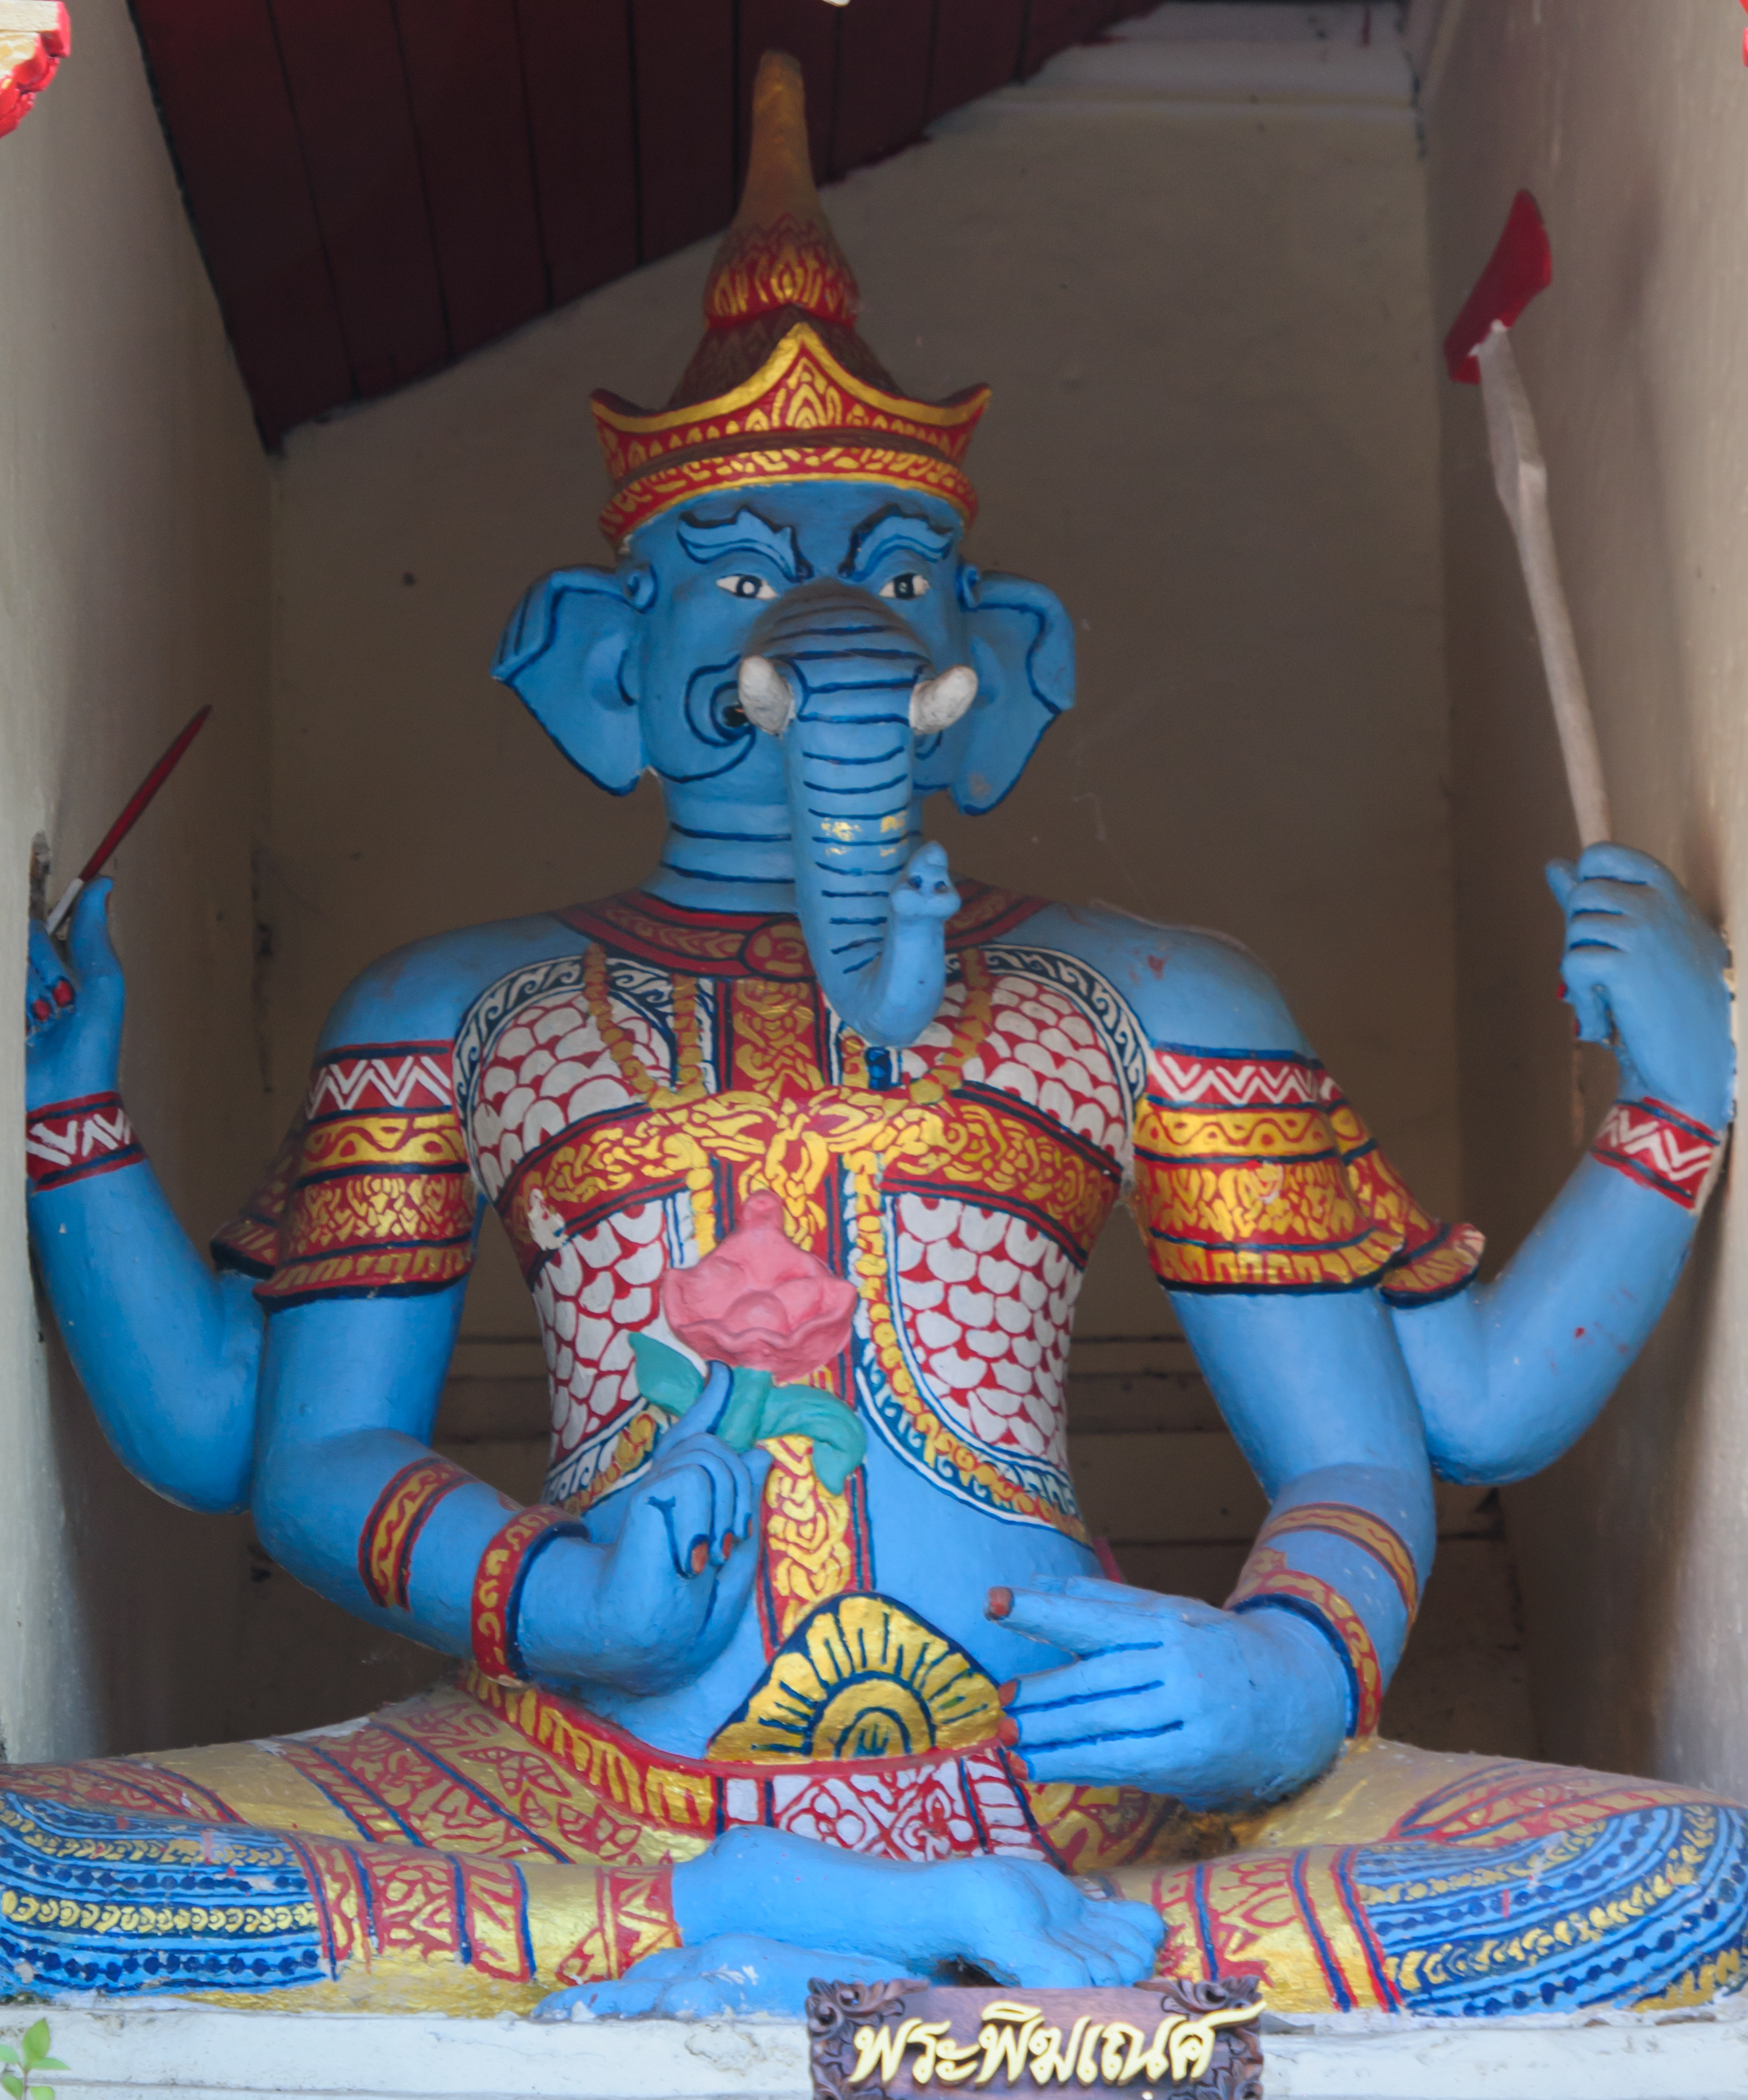
statue, amusement park, nikon, thailand, art, games, inflatable, d300, thailandia, chiangmai, hindu temple